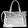
Label: Bag